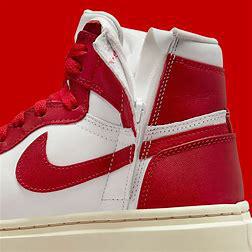
Brand: Jordan
Model: 1 Elevate